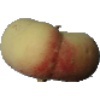
Label: Peach Flat 1